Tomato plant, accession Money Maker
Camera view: tilt-top (135 deg); turntable rotation: 120 degrees
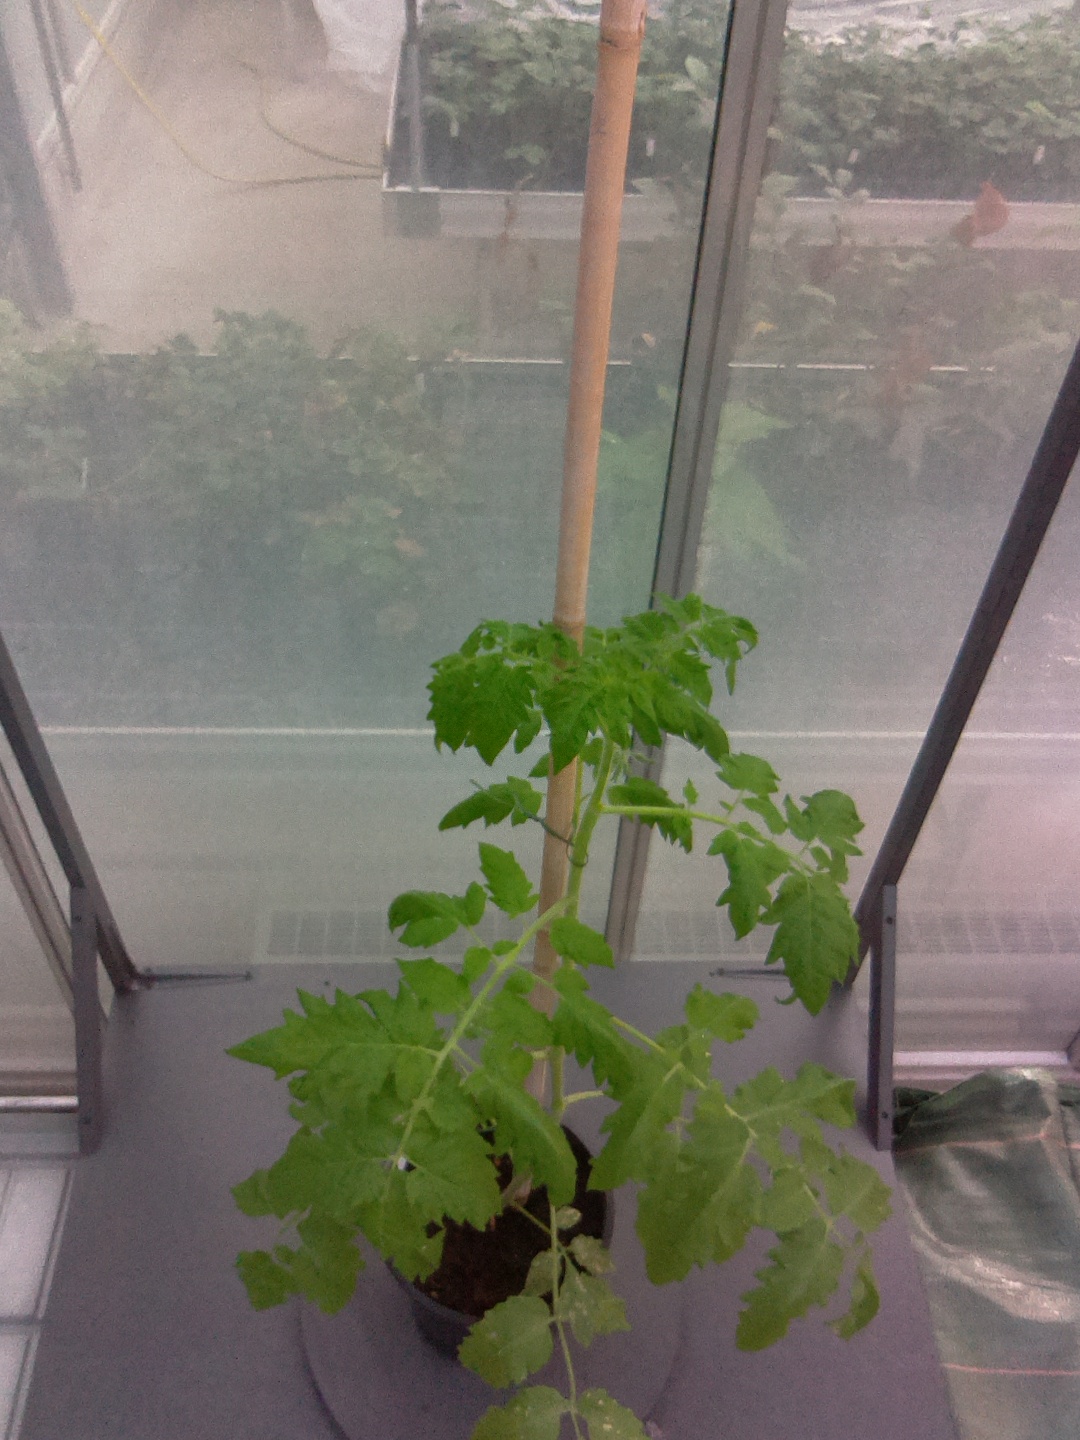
BBCH growth stage 52: 2 inflorescences visible